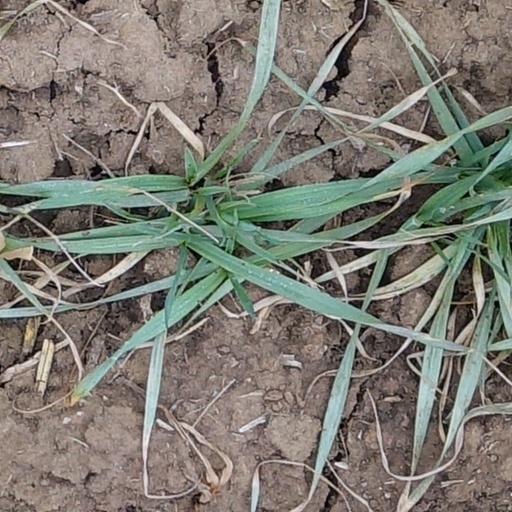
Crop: wheat